South Nottinghamshire Hussars

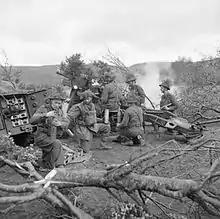
A 25-pdr field gun of 150th Field Regiment, Royal Artillery, 148th Independent Infantry Brigade Group, firing during Exercise 'Dragoon' in the Sperrin Mountains near Draperstown in Northern Ireland, 1 April 1942 (IWM H18493)

The 150th, which was also part of Northern Command at the start of the war, also had two batteries, the 434th and the 435th. In June 1940, it was redesignated as the 150th (South Nottinghamshire Hussars Yeomanry) Field Regiment RA. A third battery, the 514th, was formed in January 1941.